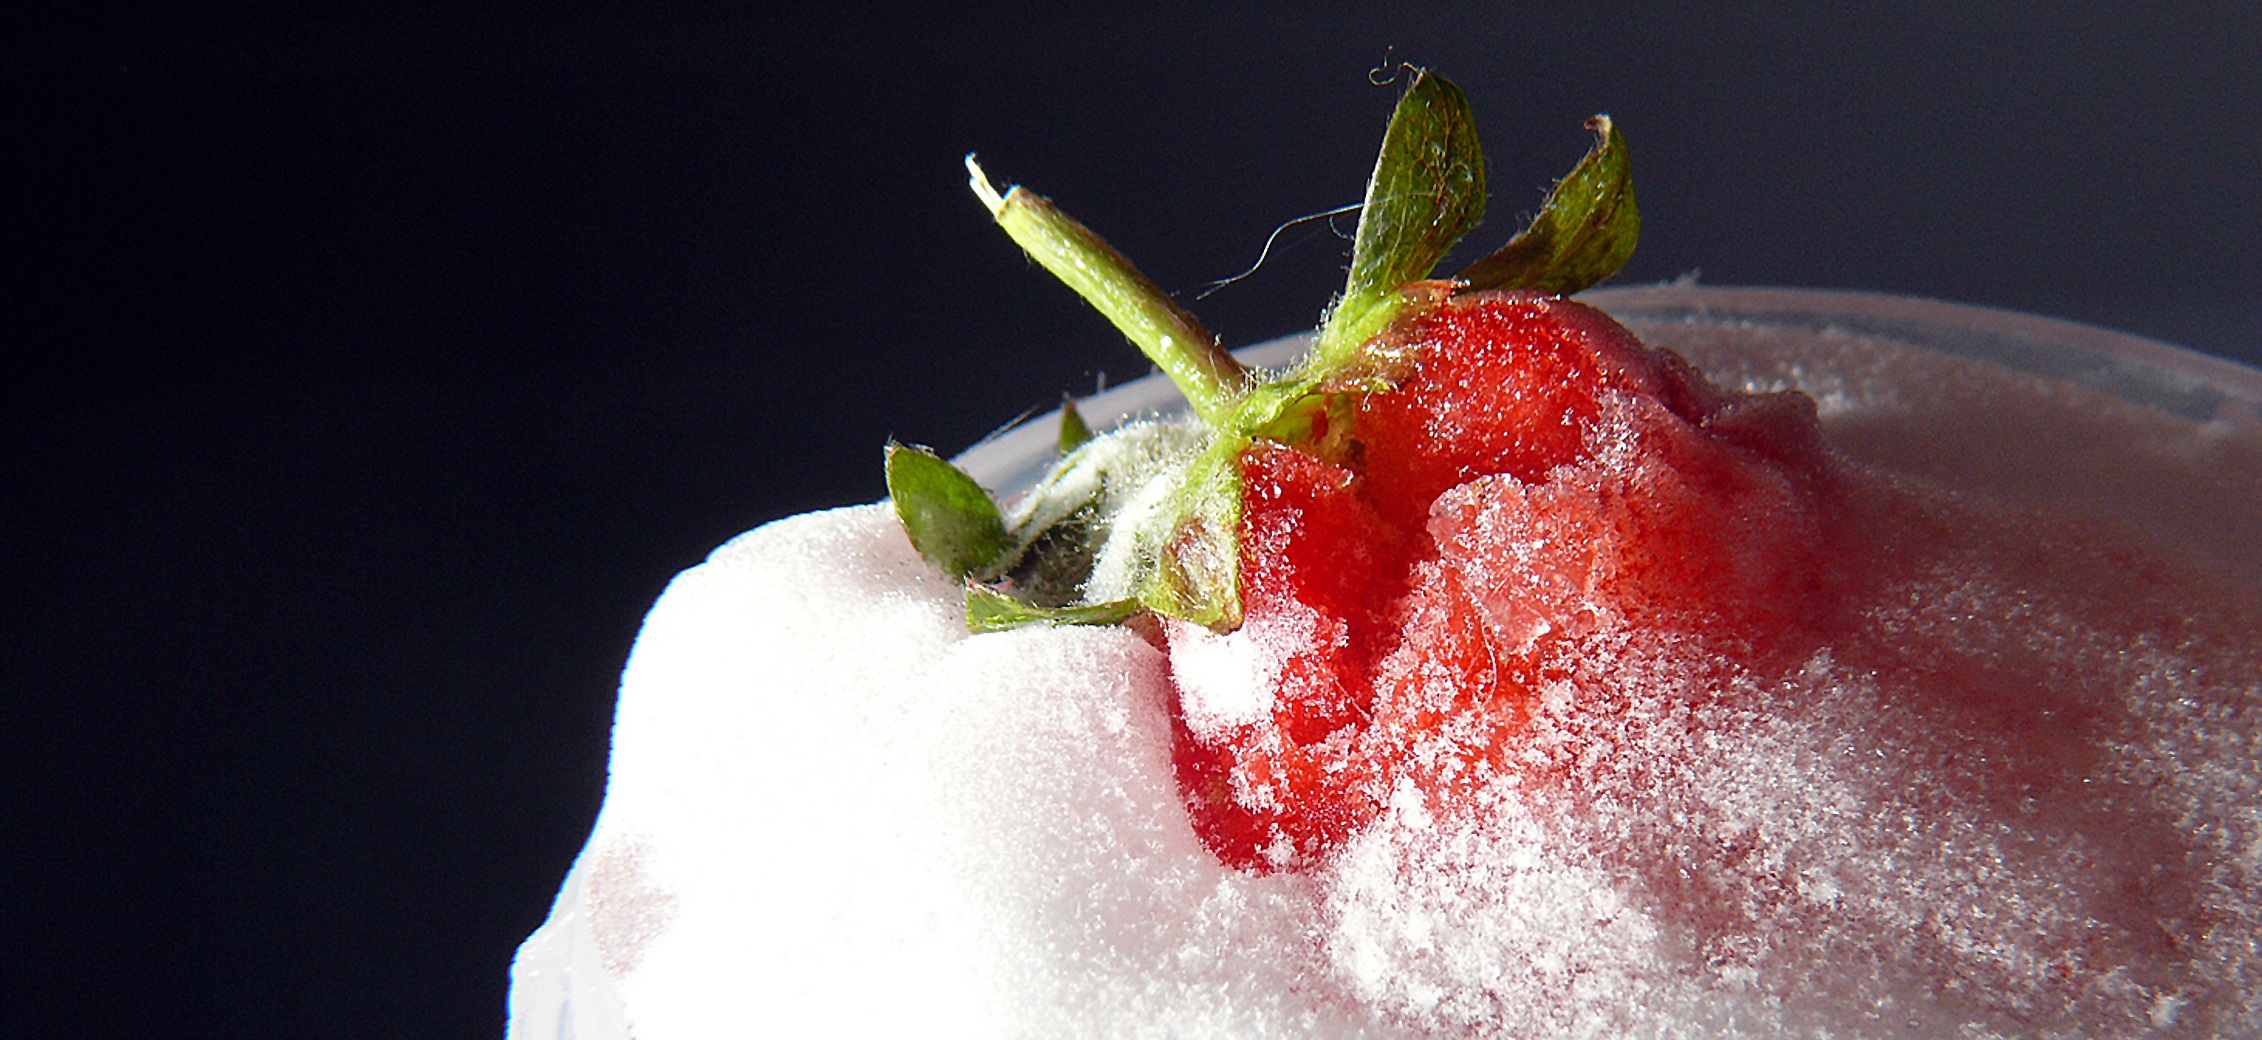
sharp, plant, fruit, berry, ice, food, red, produce, drink, recipe, healthy, dessert, eat, savory, delicious, cocktail, strawberry, pepperoni, vitamin, vegetables, hot, tasty, fruits, delicate, strawberries, frisch, enjoy, benefit from, bless you, paprika, taste, appetizing, hunger, delicacy, feasting, flowering plant, strawberry in the ice, tastes sweet, land plant